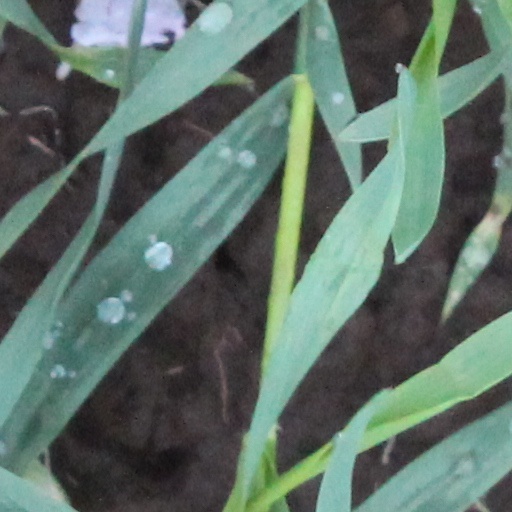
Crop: wheat